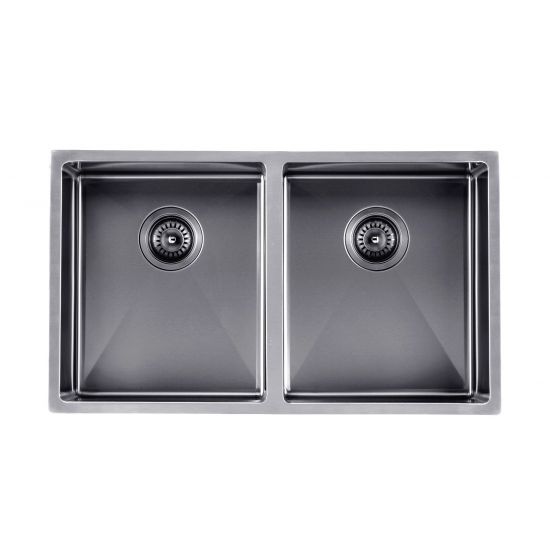
770*450*215mm Gun Metal Grey Hand-made Double Bowl Kitchen Sink
﻿ SKU: TWM6B Material 304 Stainless Steel Technical Information Installation： Top-Mount(Drop-In), Flush-Mount and Under-Mount Capacity: 61L (30.5L each bowl) Strainer Waste: Included Waste Size: 90mm Thickenss: 1.2mm Internal Radius: R10 Size and Dimensions Overall Size: 770mm x 450m x 215mm Bowl Size: 350mm x 410mm Cut Out Size: 730 x 410mm (Reference Only) Warranty 5 year warranty No color change warranty Waring: The Warranty will be void if it is not used as recommended , damaged to misuse , abuse or improper installation. Substance abuse such as Bleach , Steel wool pads or similar, drain cleaning products or similar causing damage to the sinks will make the warranty void. We will not take any responsibility for general use scratching , chipping , breaking , discoloration.
Brand: CARYSIL
Category: Hardware > Plumbing > Plumbing Fixtures > Sinks > Kitchen & Utility Sinks > Drop-In Sinks